Italian Liberal Party

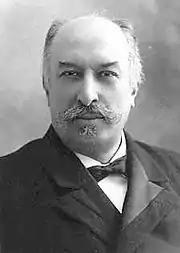
Giovanni Giolitti, five-time Prime Minister of Italy (1892–1921)

At the end of World War I, universal suffrage and proportional representation were introduced. These reforms caused big problems to the Liberals, who found themselves unable to stop the rise of two mass parties, the Italian Socialist Party (PSI) and the Italian People's Party (PPI), which had taken the control of many local authorities in northern Italy even before the war. Through the Christian-democratic PPI, Catholics, who were long inactive due to the trauma of the capture of Rome and the struggles between the Holy See and the Italian state, started to be involved in politics, in opposition to both the PSI and the liberal establishment, which had governed the country for virtually sixty years.